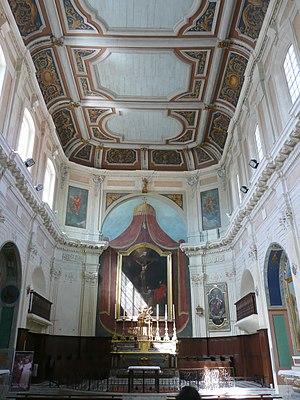
A Martigues (Bouches-du-Rhône, France), dans le quartier de l'Île, intérieur de l'église La Madeleine.
Martigues est une commune française des Bouches-du-Rhône en Provence, également connue sous le surnom de « Venise provençale ». Elle s'étend sur les rives de l'étang de Berre et sur le canal de Caronte. Elle est composée de trois quartiers et de plusieurs villages. Les habitants sont appelés Martégaux et Martégales.